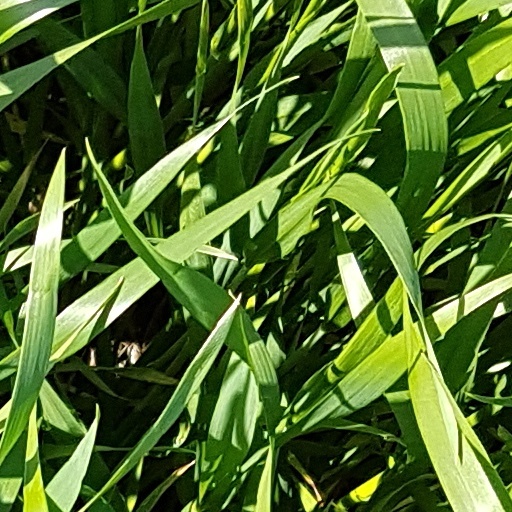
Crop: wheat